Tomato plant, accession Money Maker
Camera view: tilt-top (135 deg); turntable rotation: 120 degrees
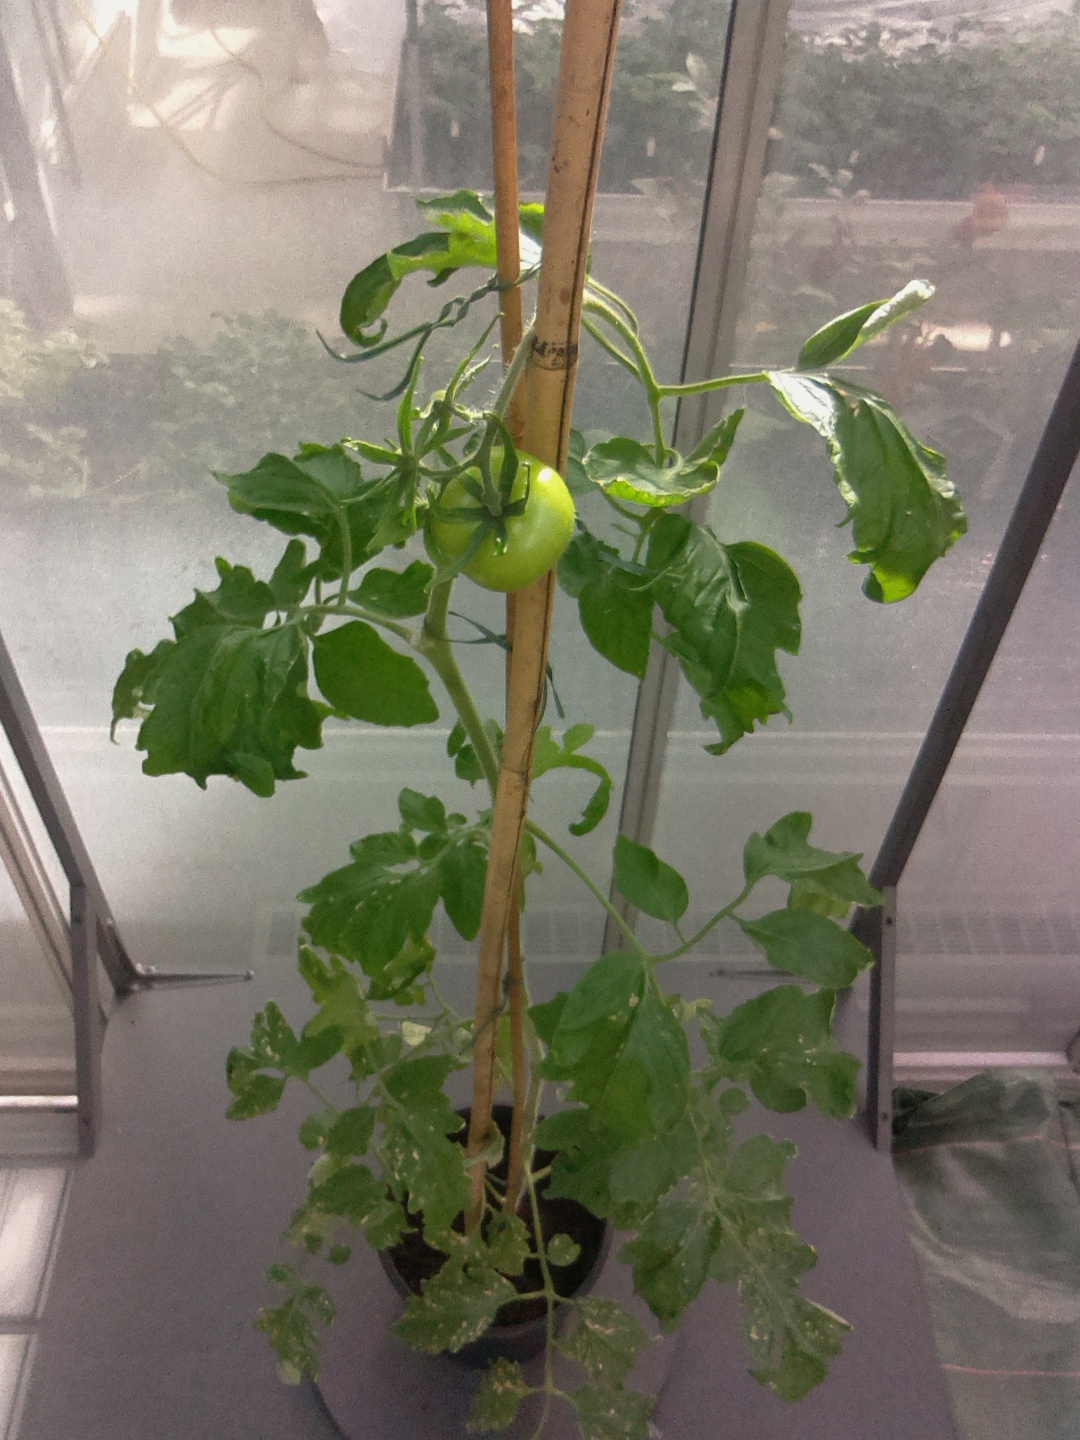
BBCH growth stage 74: 40%-50% of final fruit size